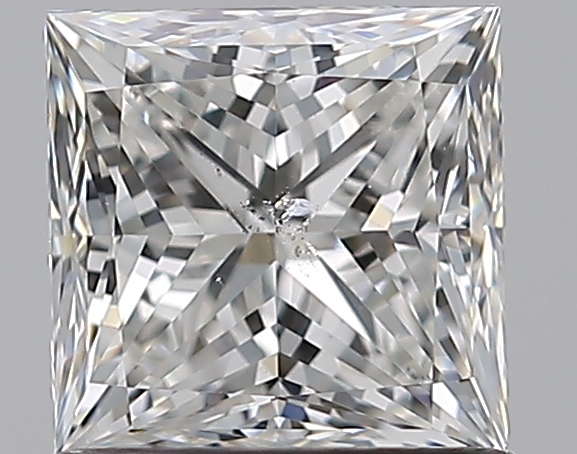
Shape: princess
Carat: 1.01
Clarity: SI1
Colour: G
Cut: EX
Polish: EX
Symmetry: VG
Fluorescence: N
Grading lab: GIA
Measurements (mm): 5.41 x 5.41 x 3.93